Tropical cyclones in 2008

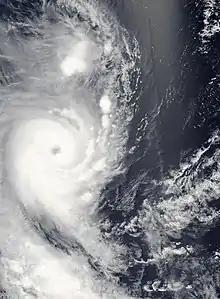
Cyclone Kamba

March is tied with April and June as the least active month, with just six tropical cyclones; however, four of them are named. Intense "Tropical Cyclone Jokwe" was the first tropical cyclone to make landfall in Mozambique since "Cyclone Favio" struck in the previous year, and was the most recent cyclone to make landfall on the same country until it was overtaken by "Cyclone Dineo" in 2017. 2 more systems formed in the southwest Indian Ocean basin: "Kamba and Lola.", with the latter affecting Mauritius. "14F" formed on the South Pacific basin and brought little to none damages on New Caledonia, while "Pancho" formed on the Australian basin, affecting Christmas Island and Western Australia as a severe tropical cyclone. A tropical depression on the West Pacific was identified on March 26–27, affecting the Philippines.